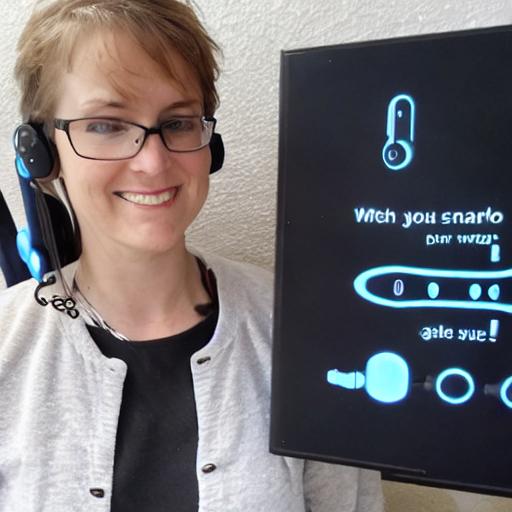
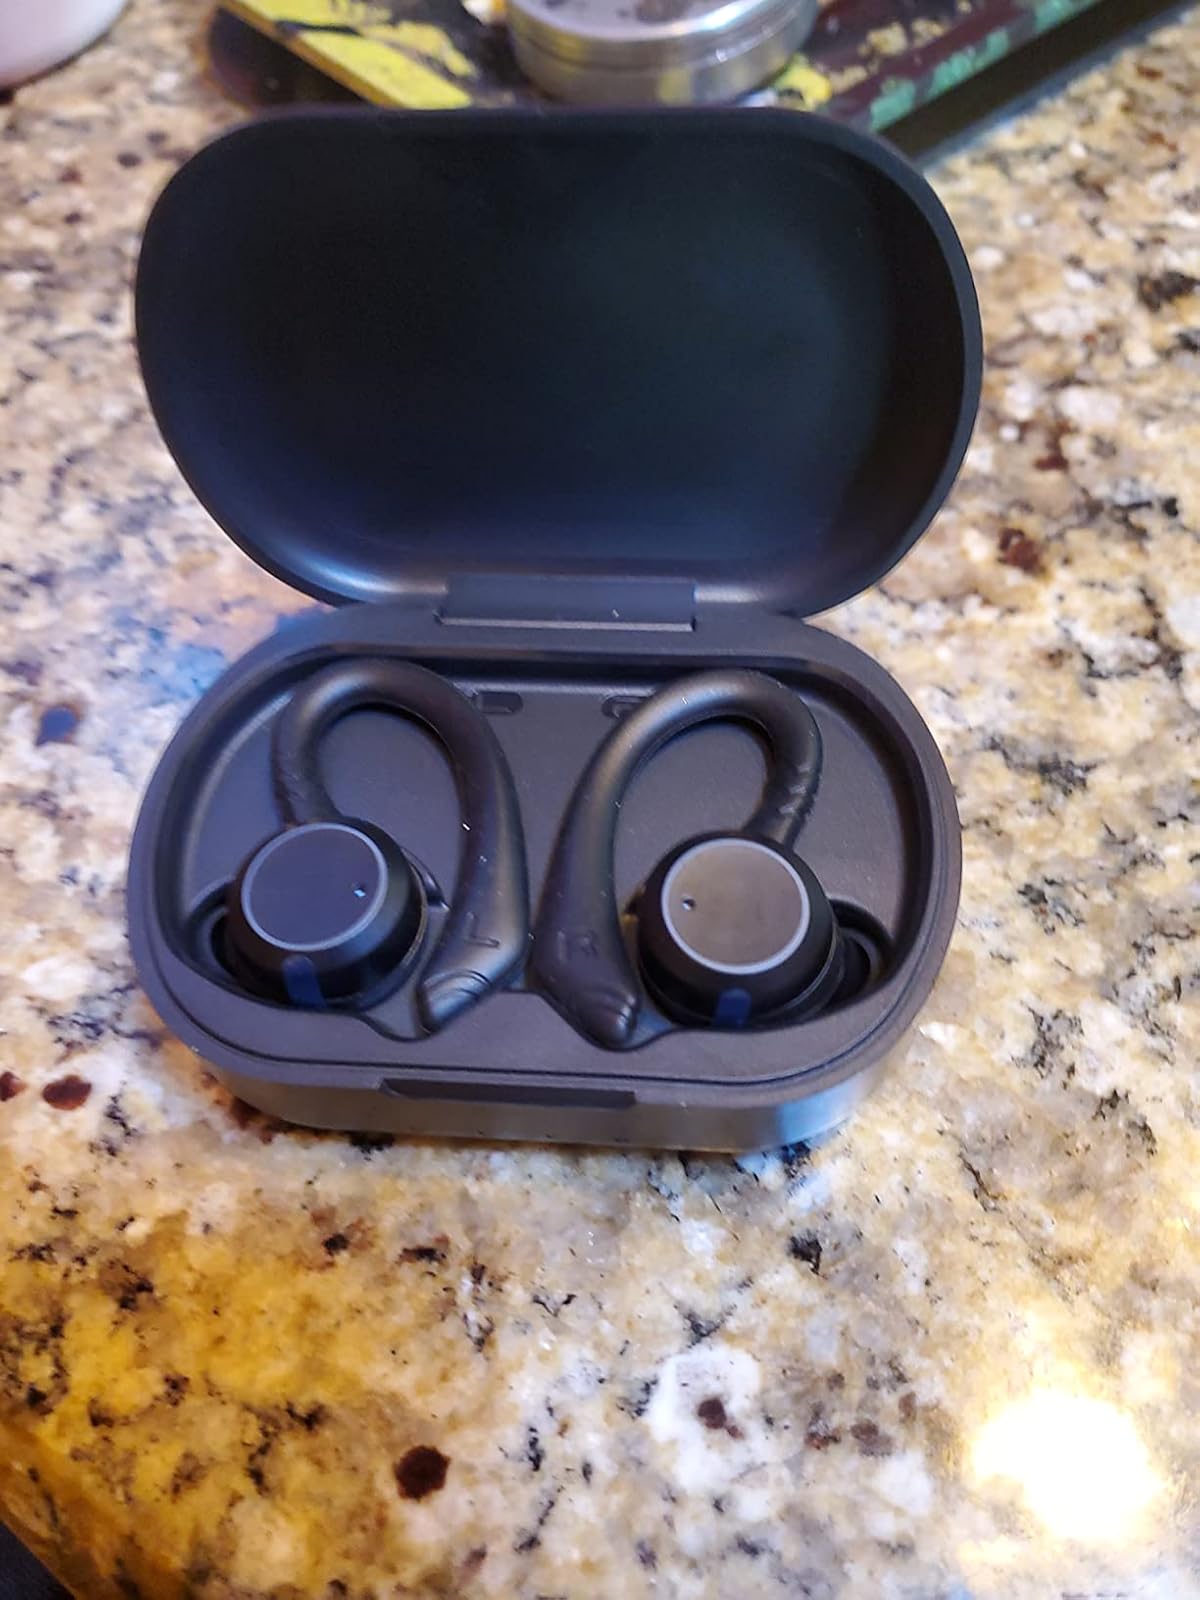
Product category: earbuds
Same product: no